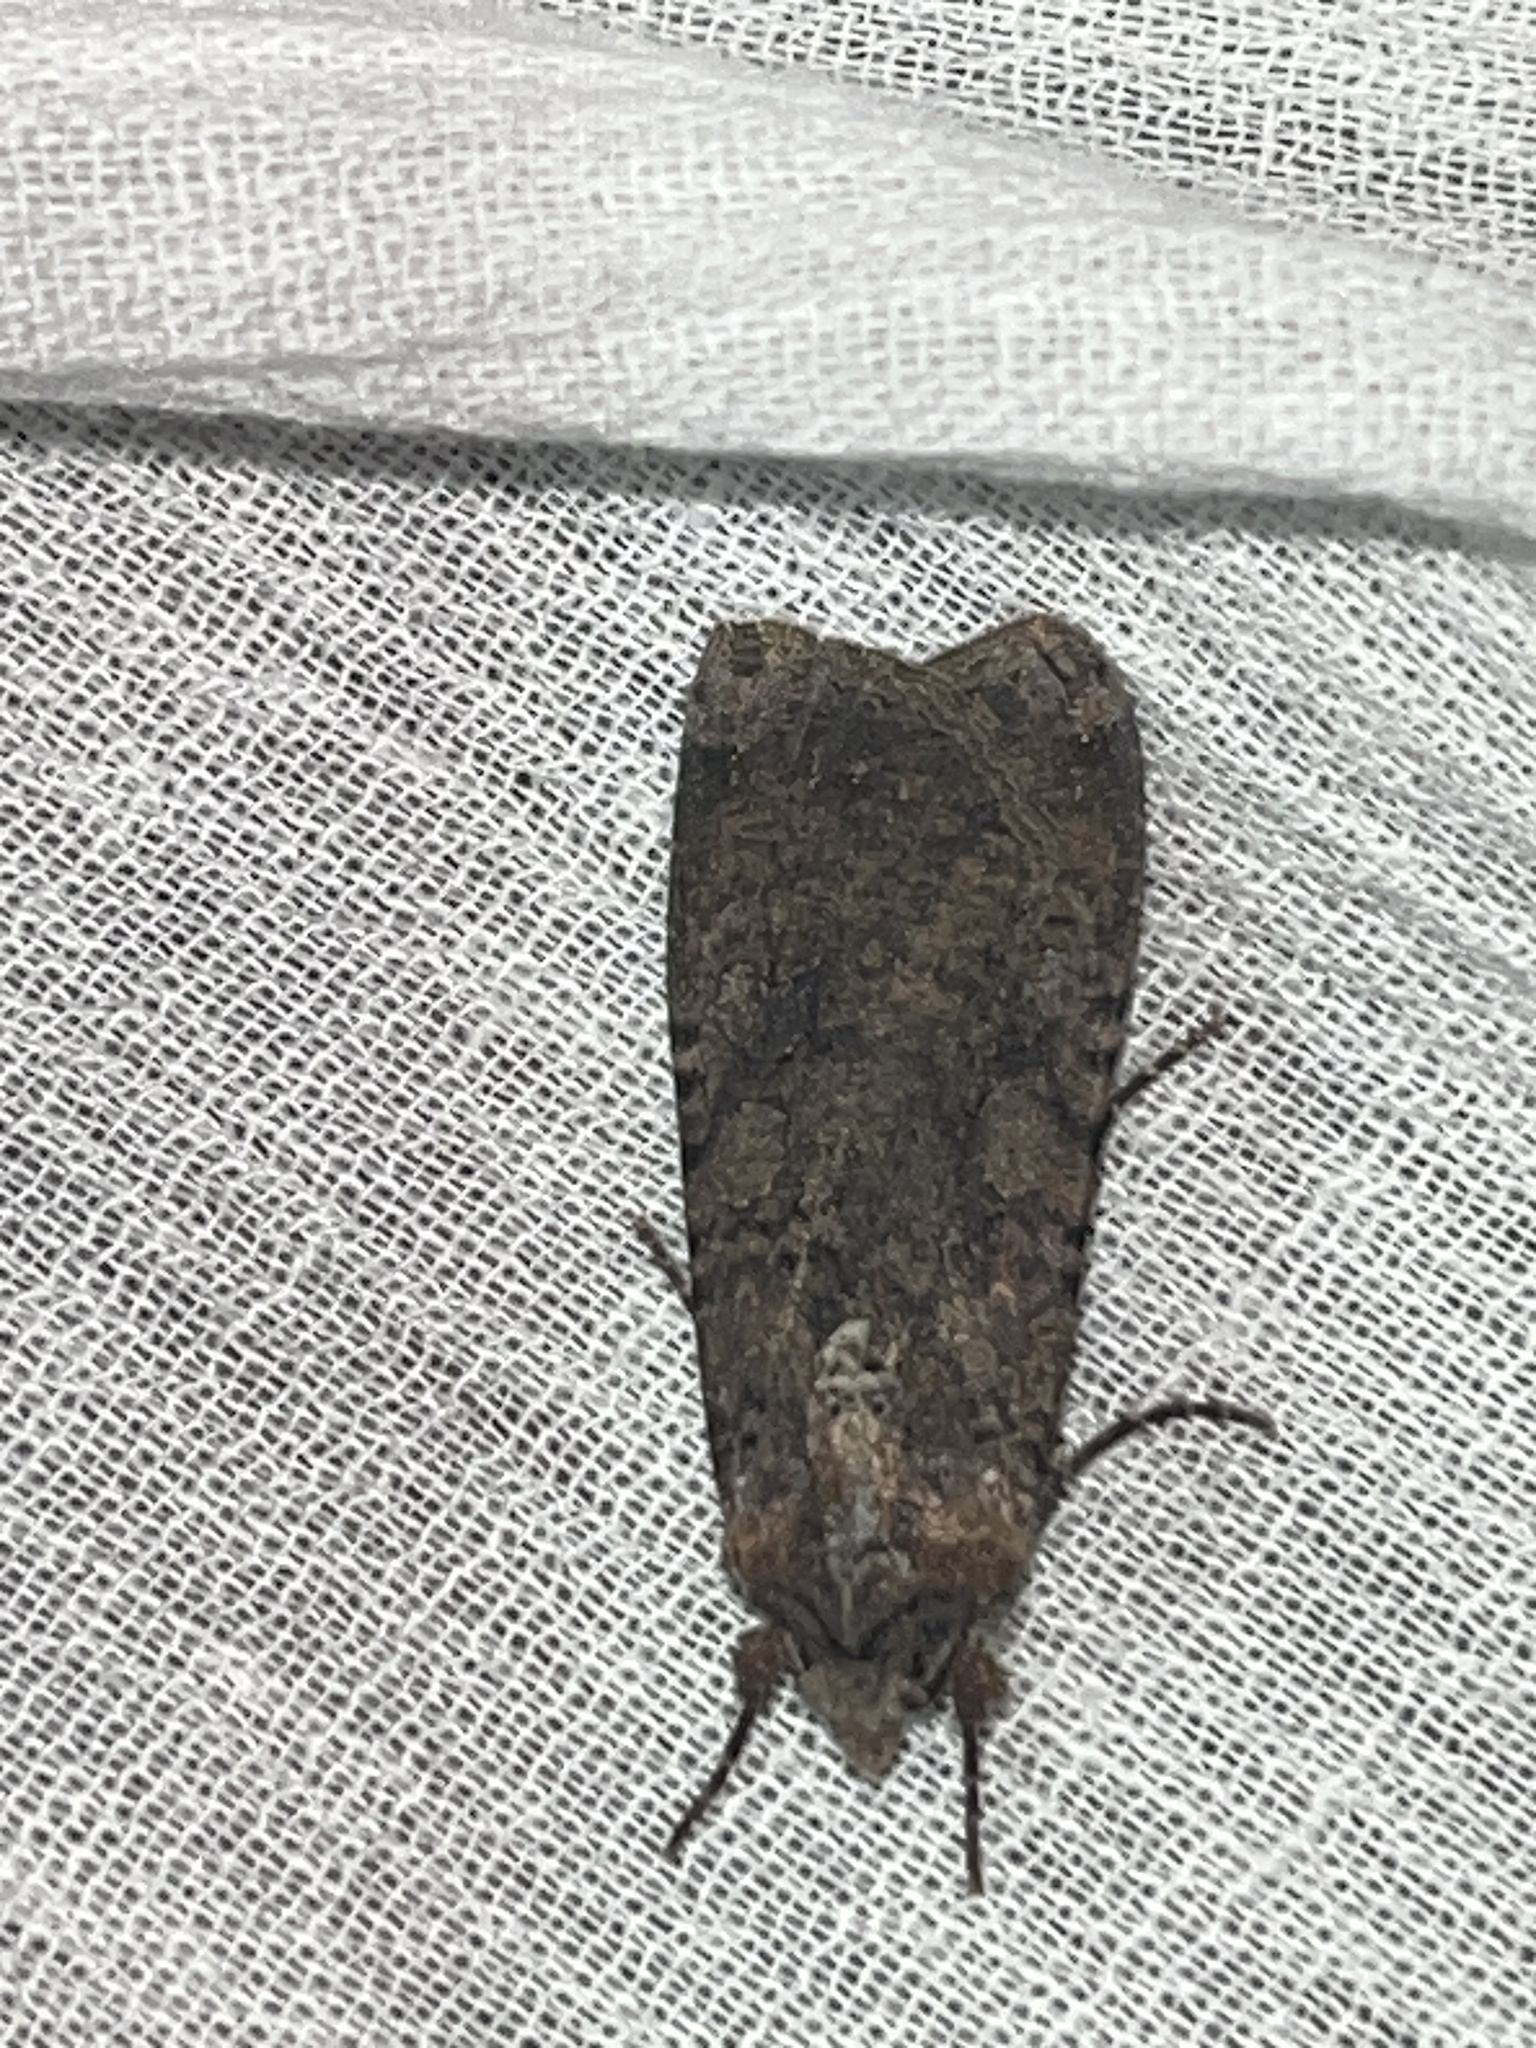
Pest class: cutworms